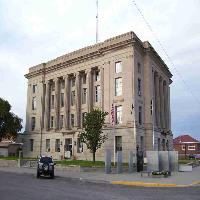
Weather: cloudy or overcast